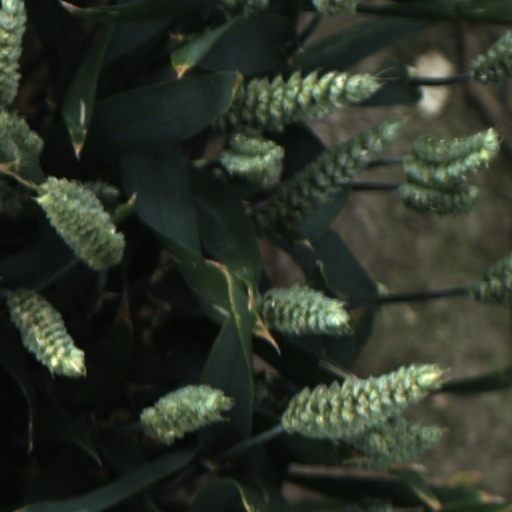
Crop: wheat